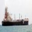
Label: ship